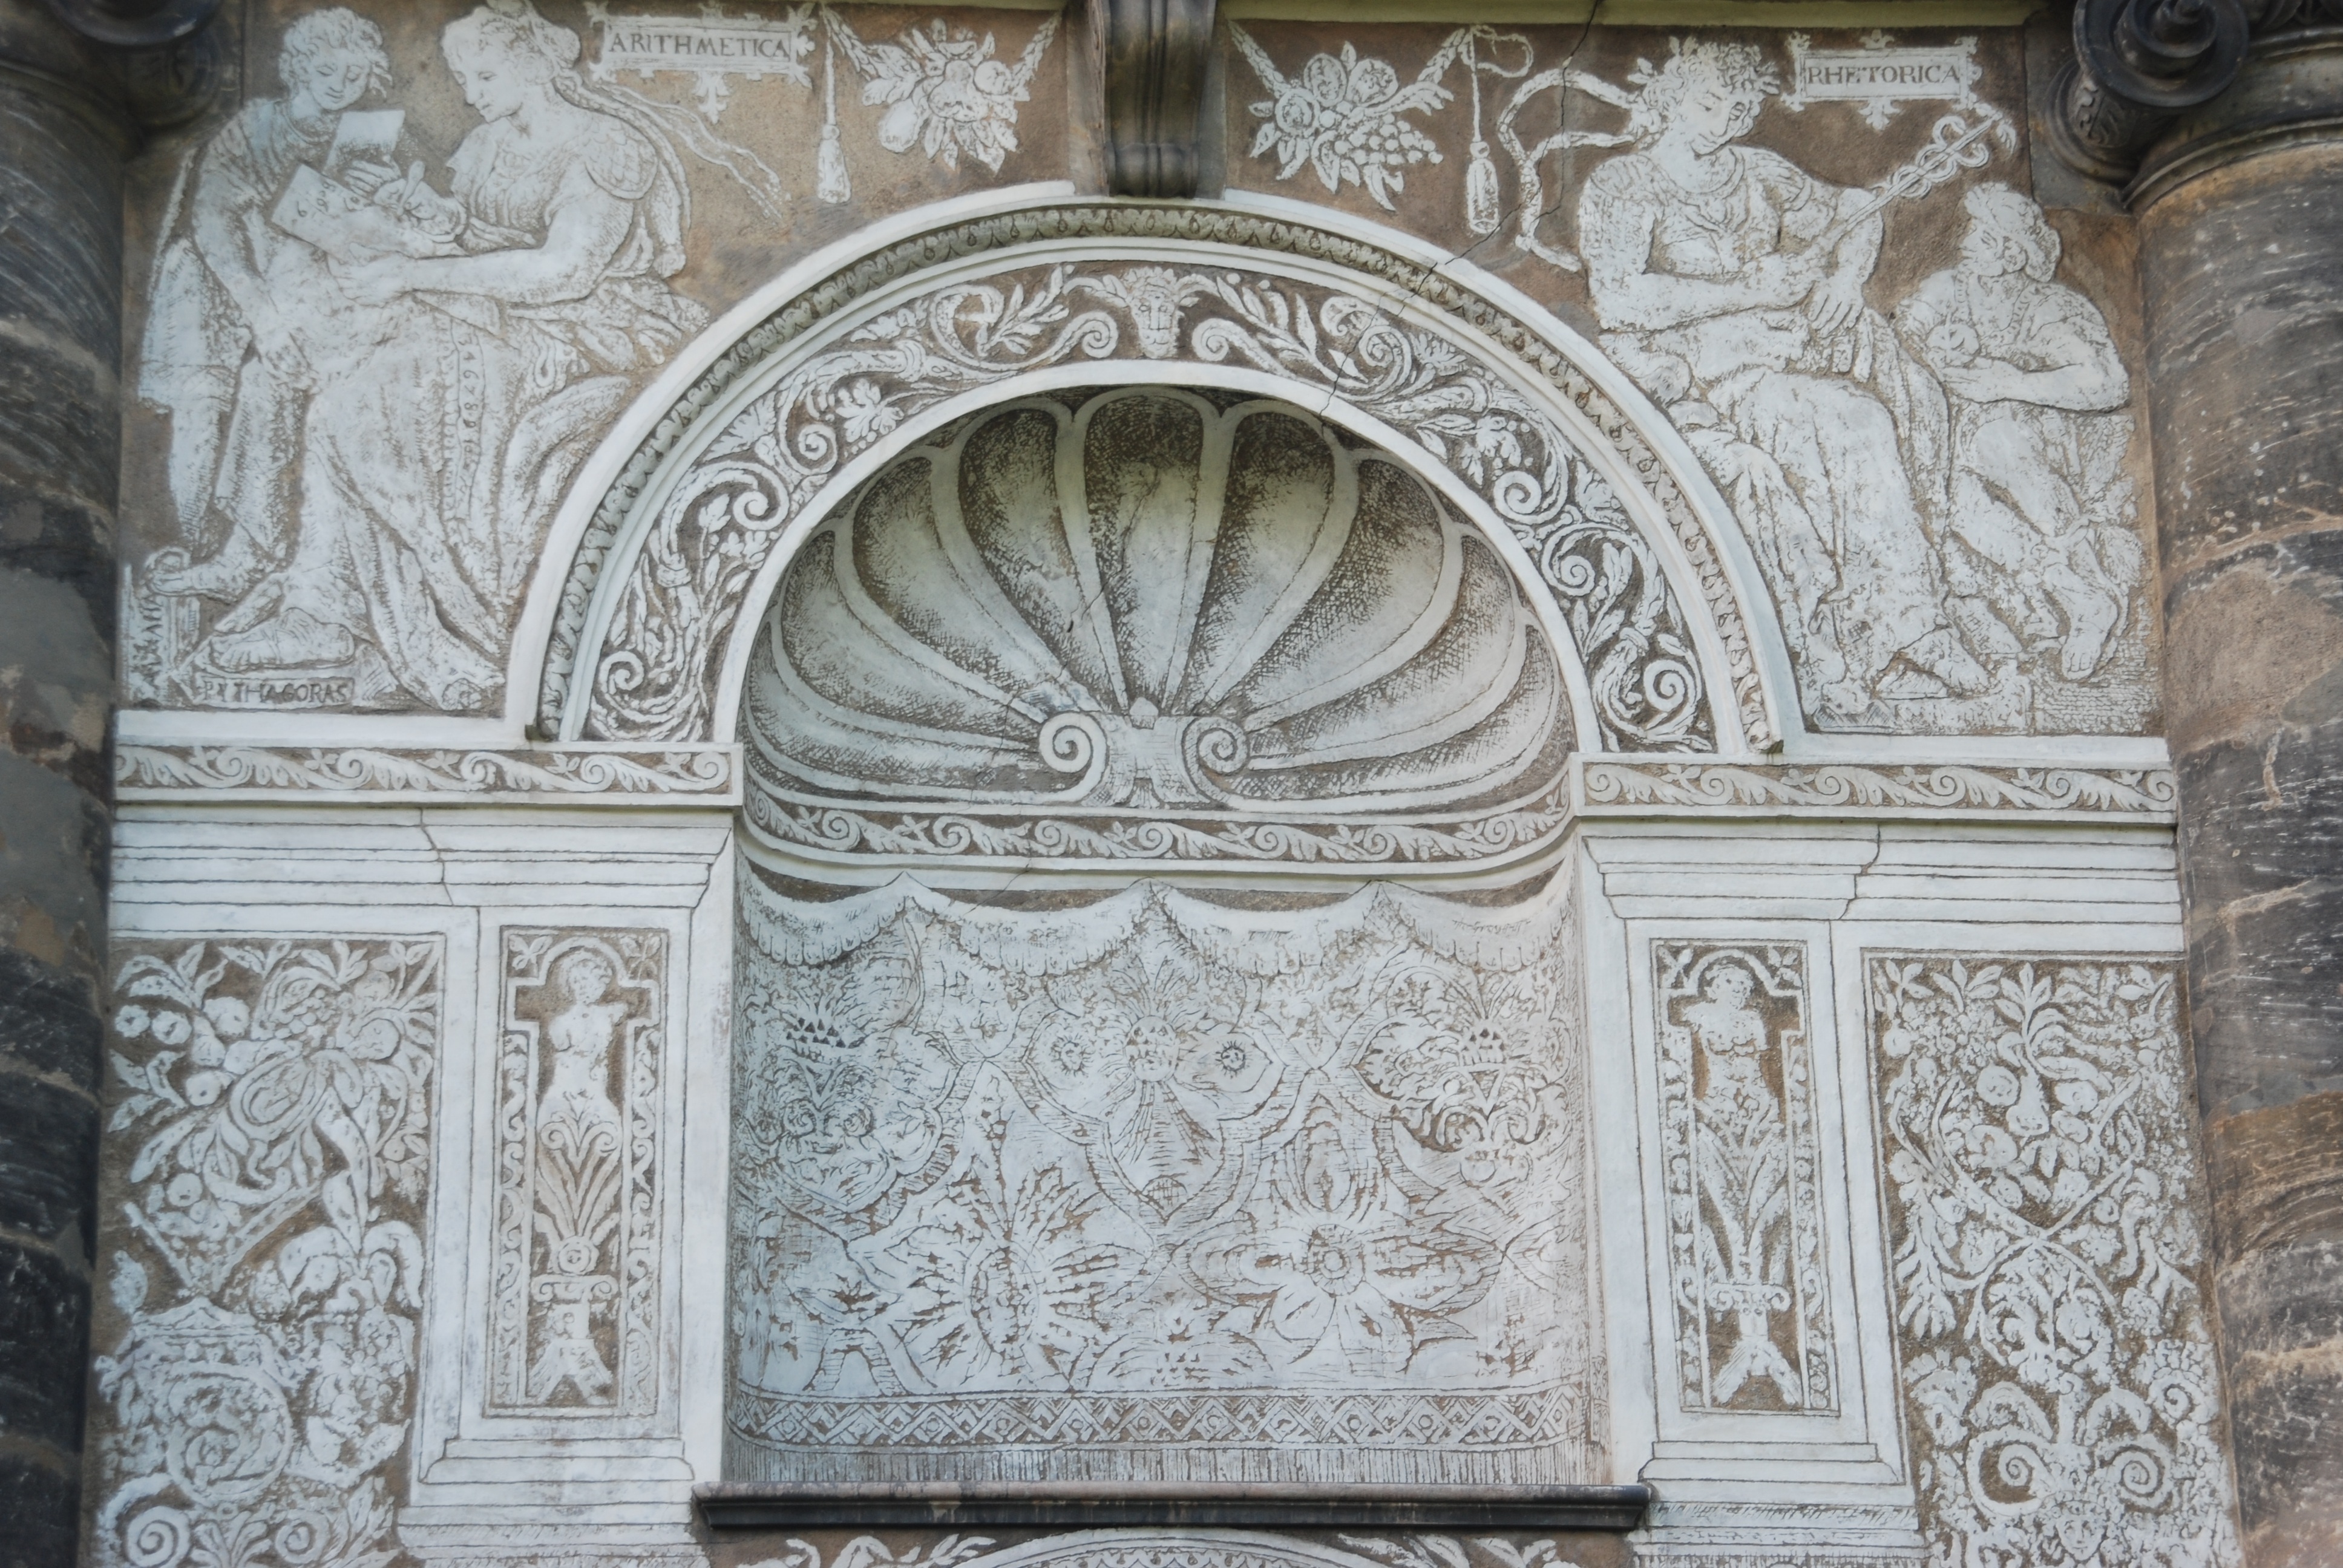
architecture, structure, building, palace, arch, column, facade, prague, baptistery, art, temple, history, carving, relief, czech republic, stone carving, ancient history